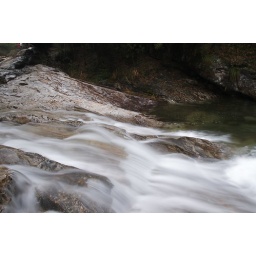
This reminds me of those back lit beer signs you see on the wall in bars, with the moving water.